The Girl from Rio (1969 film)

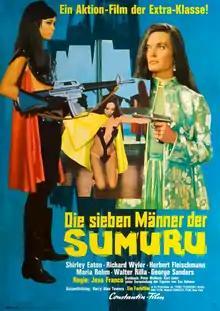
Theatrical release poster

The Girl from Rio is a 1969 spy-fi film directed by Jess Franco and starring Shirley Eaton, Richard Wyler, George Sanders and Maria Rohm. Written and produced by Harry Alan Towers, the film follows a tribe of Amazonian women, as, led by their queen, they attack wealthy men as part of a long-term plan to take over the world. A co-production between West Germany, Spain and the United States, the film is a sequel to "The Million Eyes of Sumuru" (1967), and is based on Sax Rohmer's Sumuru character. Nevertheless, Sumuru's character is referred to as either "Sumitra" or "Sunanda".